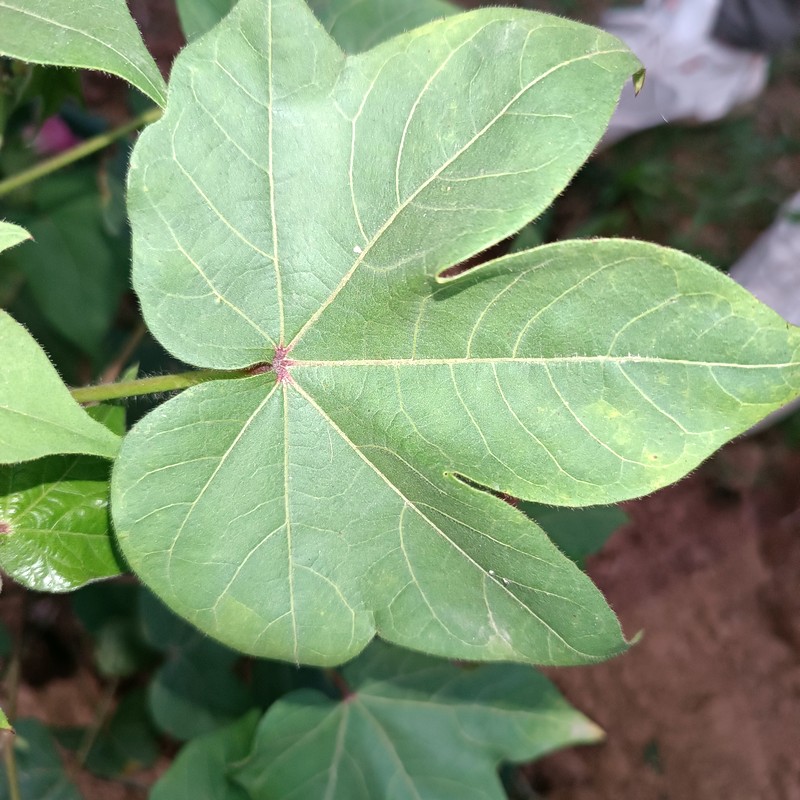
Label: Healthy Leaf